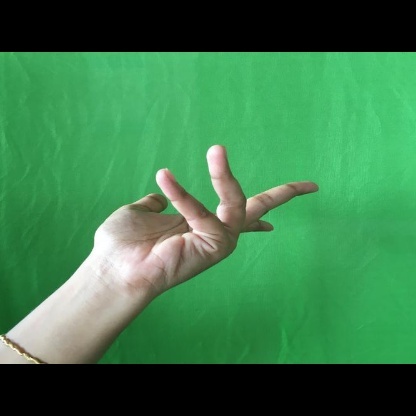
Mudra: Alapadmam